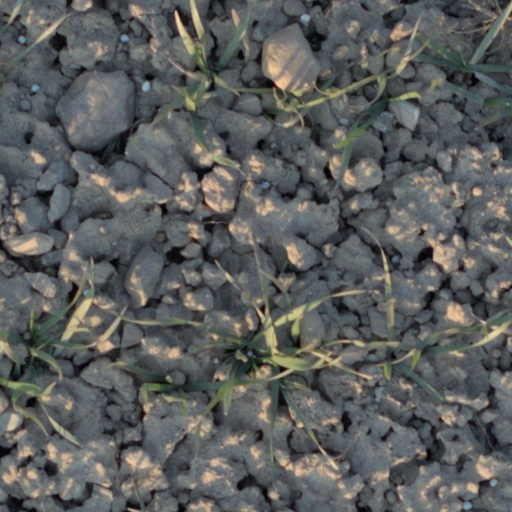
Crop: wheat